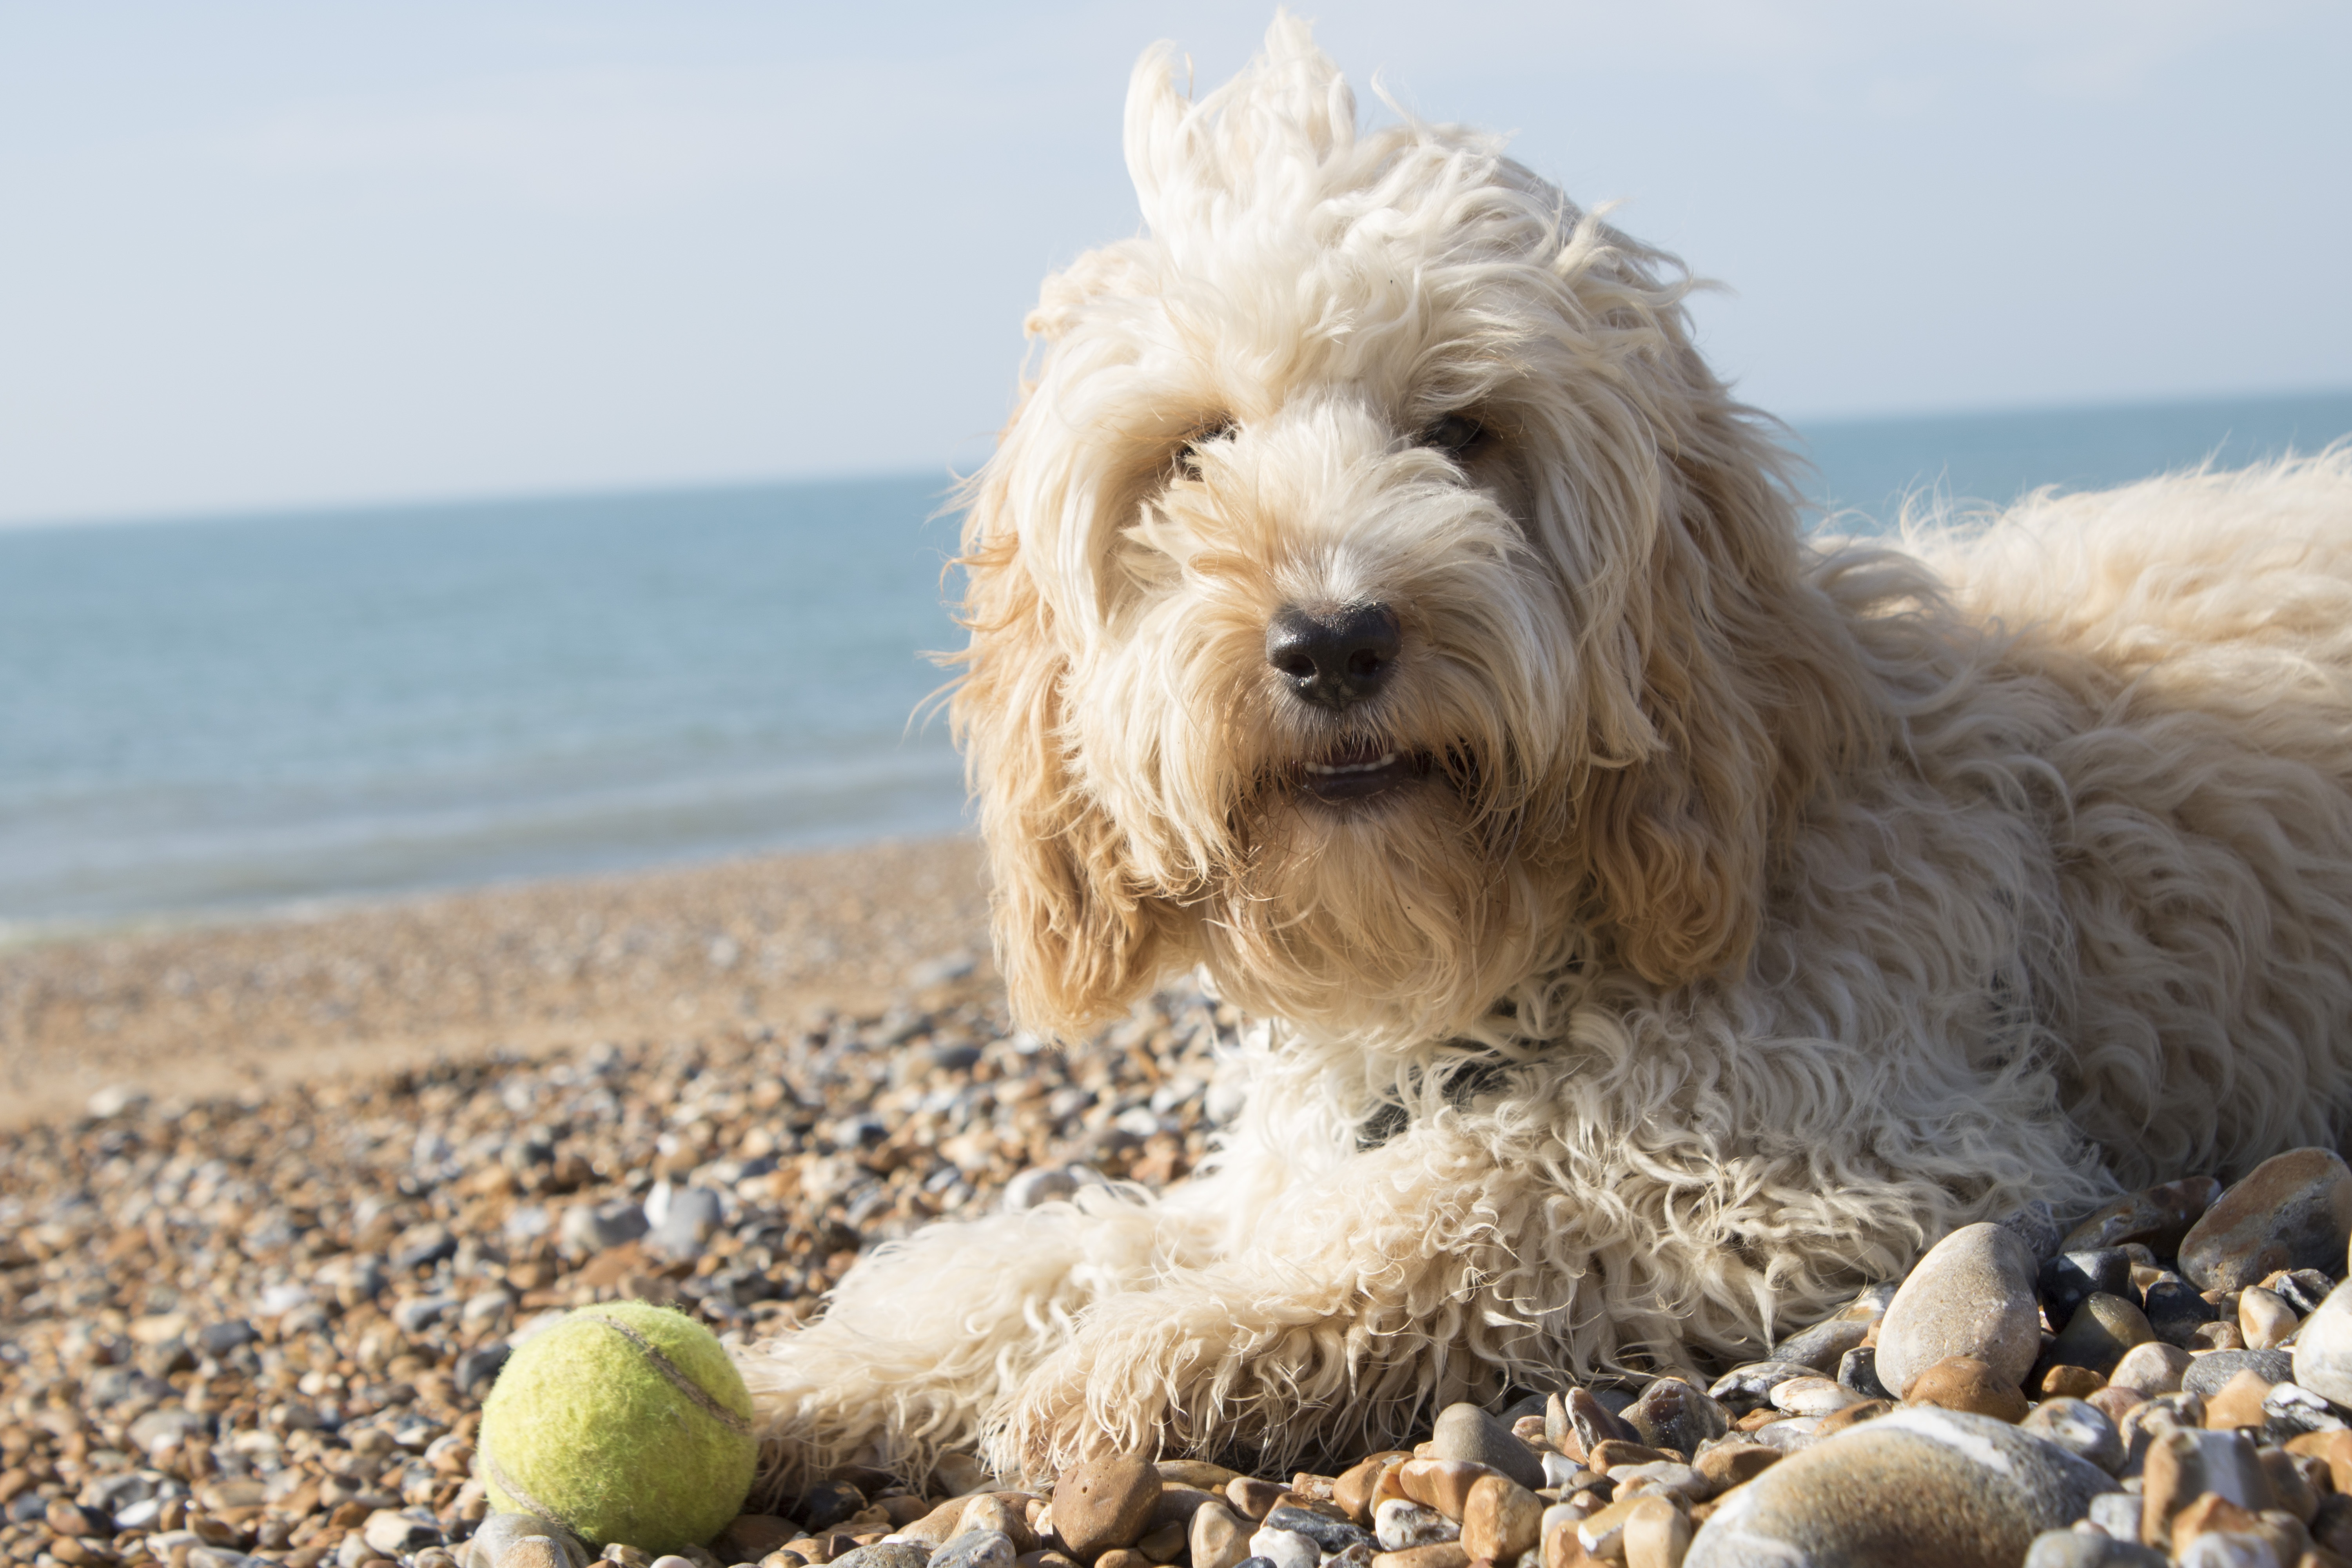
beach, sea, coast, water, nature, outdoor, sand, ocean, sun, shore, puppy, dog, animal, cute, canine, summer, mammal, playing, leisure, fun, vertebrate, dog breed, cavapoo, goldendoodle, cockapoo, tibetan terrier, havanese, dog like mammal, schnoodle, dandie dinmont terrier, glen of imaal terrier, dog crossbreeds, cavachon, poodle crossbreed, lagotto romagnolo